Jass

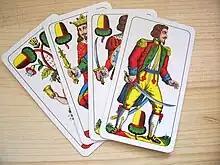
The Jass cards used in Vorarlberg

"Jass" is played with a deck of 36 cards (A, K, Q, J, 10, 9, 8, 7, 6) Swiss-French or Swiss-German cards (A, K, O, U, B (= 10), 9, 8, 7, 6). The Swiss-German packs have an Ober, Under and Banner instead of the Queen, Jack and Ten of the French pack. The Swiss-French cards are in the ordinary French suits but have a distinctive design. The Swiss-German cards use Swiss suits, a variant of German suits, and also have a distinctive design. In Austrian Vorarlberg, cards of the Salzburg pattern are used (see illustration).